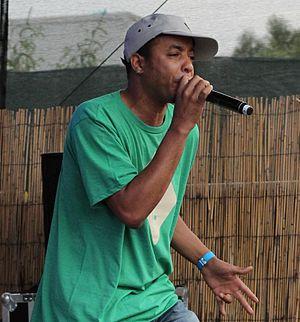
Slimkid3, stylisé SlimKid3, de son vrai nom Trevant Jermaine Hardson, né le 5 octobre 1970, est un rappeur américain, ancien membre du groupe The Pharcyde.